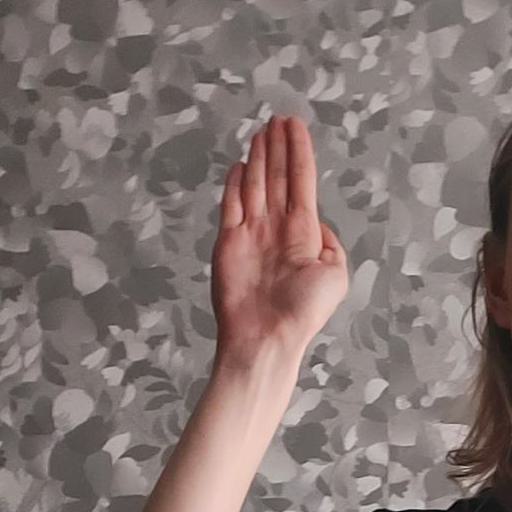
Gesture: stop